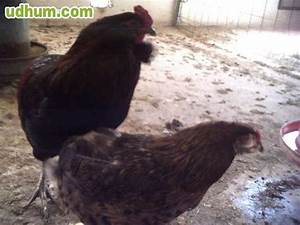
Label: gallina